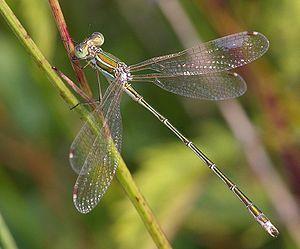
Le leste barbare ou sauvage, Lestes barbarus, est une espèce de petites libellules de la famille des Lestidae. C'est une espèce réputée très adaptable et ubiquiste voire pionnière qui peut tolérer des conditions extrêmes que peu d'autres libellules peuvent supporter. En expansion depuis le sud, ses effectifs restent encore très localisés en France au nord de la Loire.
Cette liste recense les odonates répertoriés dans le canton de Genève par un ouvrage de 1996, complété par un ouvrage de 2012.